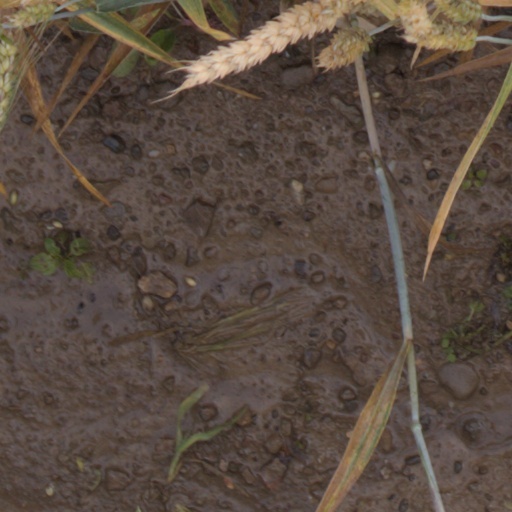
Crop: wheat